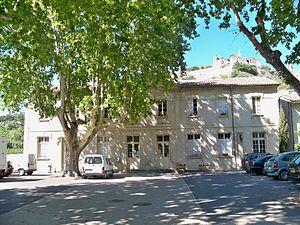
mairie d'Entrechaux, Vaucluse, France
Entrechaux est une commune française située dans le département de Vaucluse, en région Provence-Alpes-Côte d'Azur.